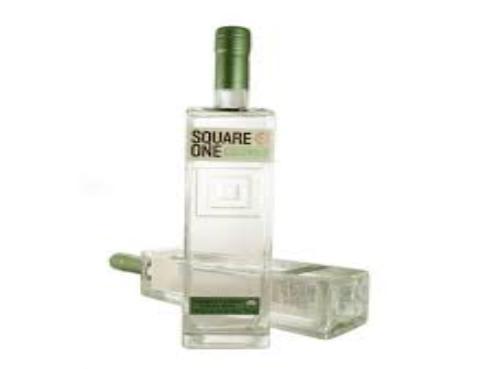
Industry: Food